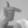
ASL letter: T